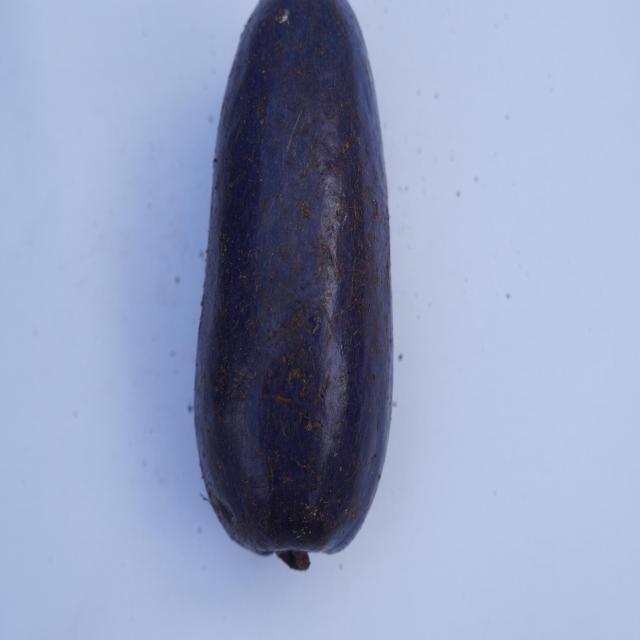
Plum grade: unaffected